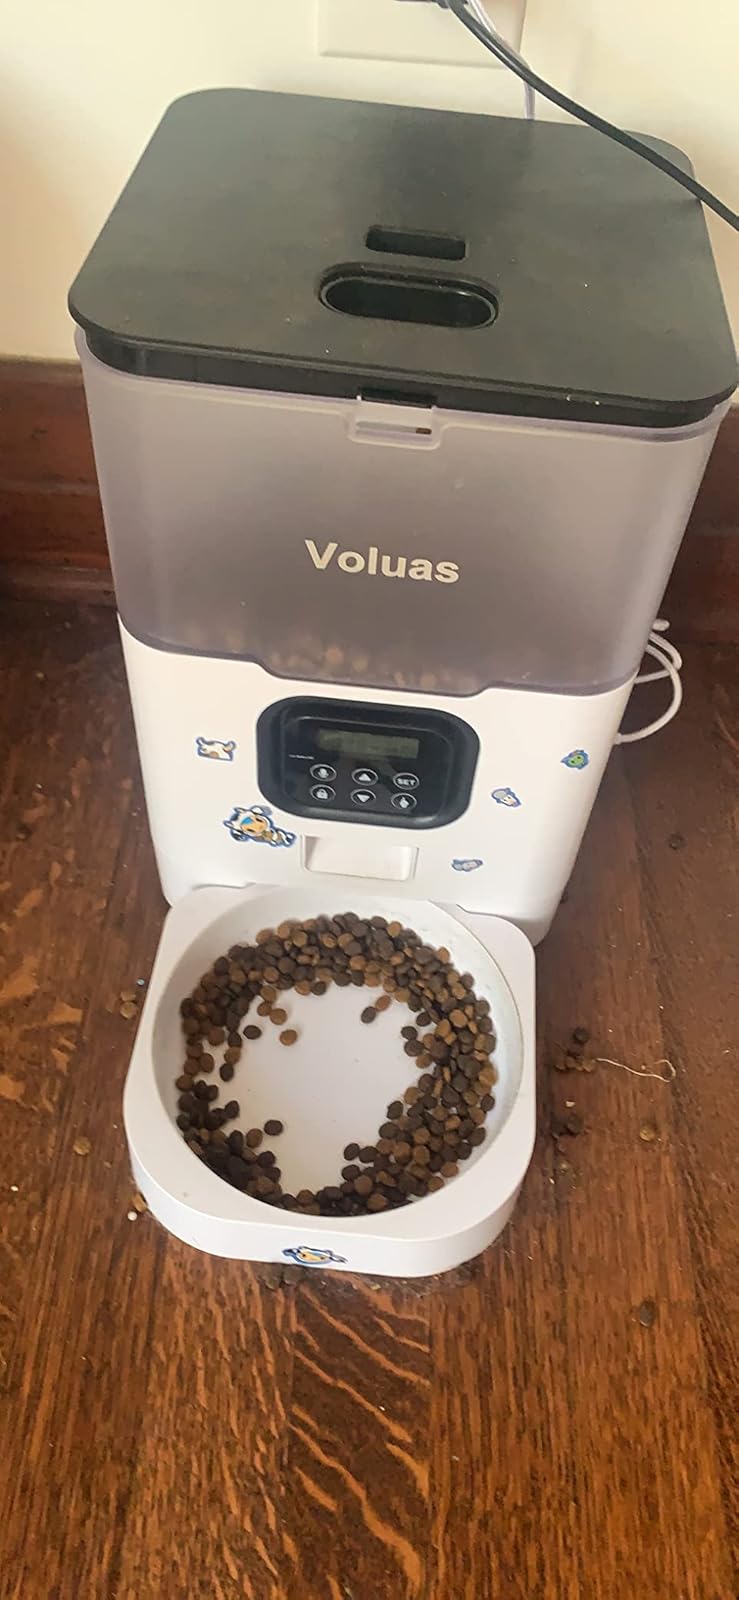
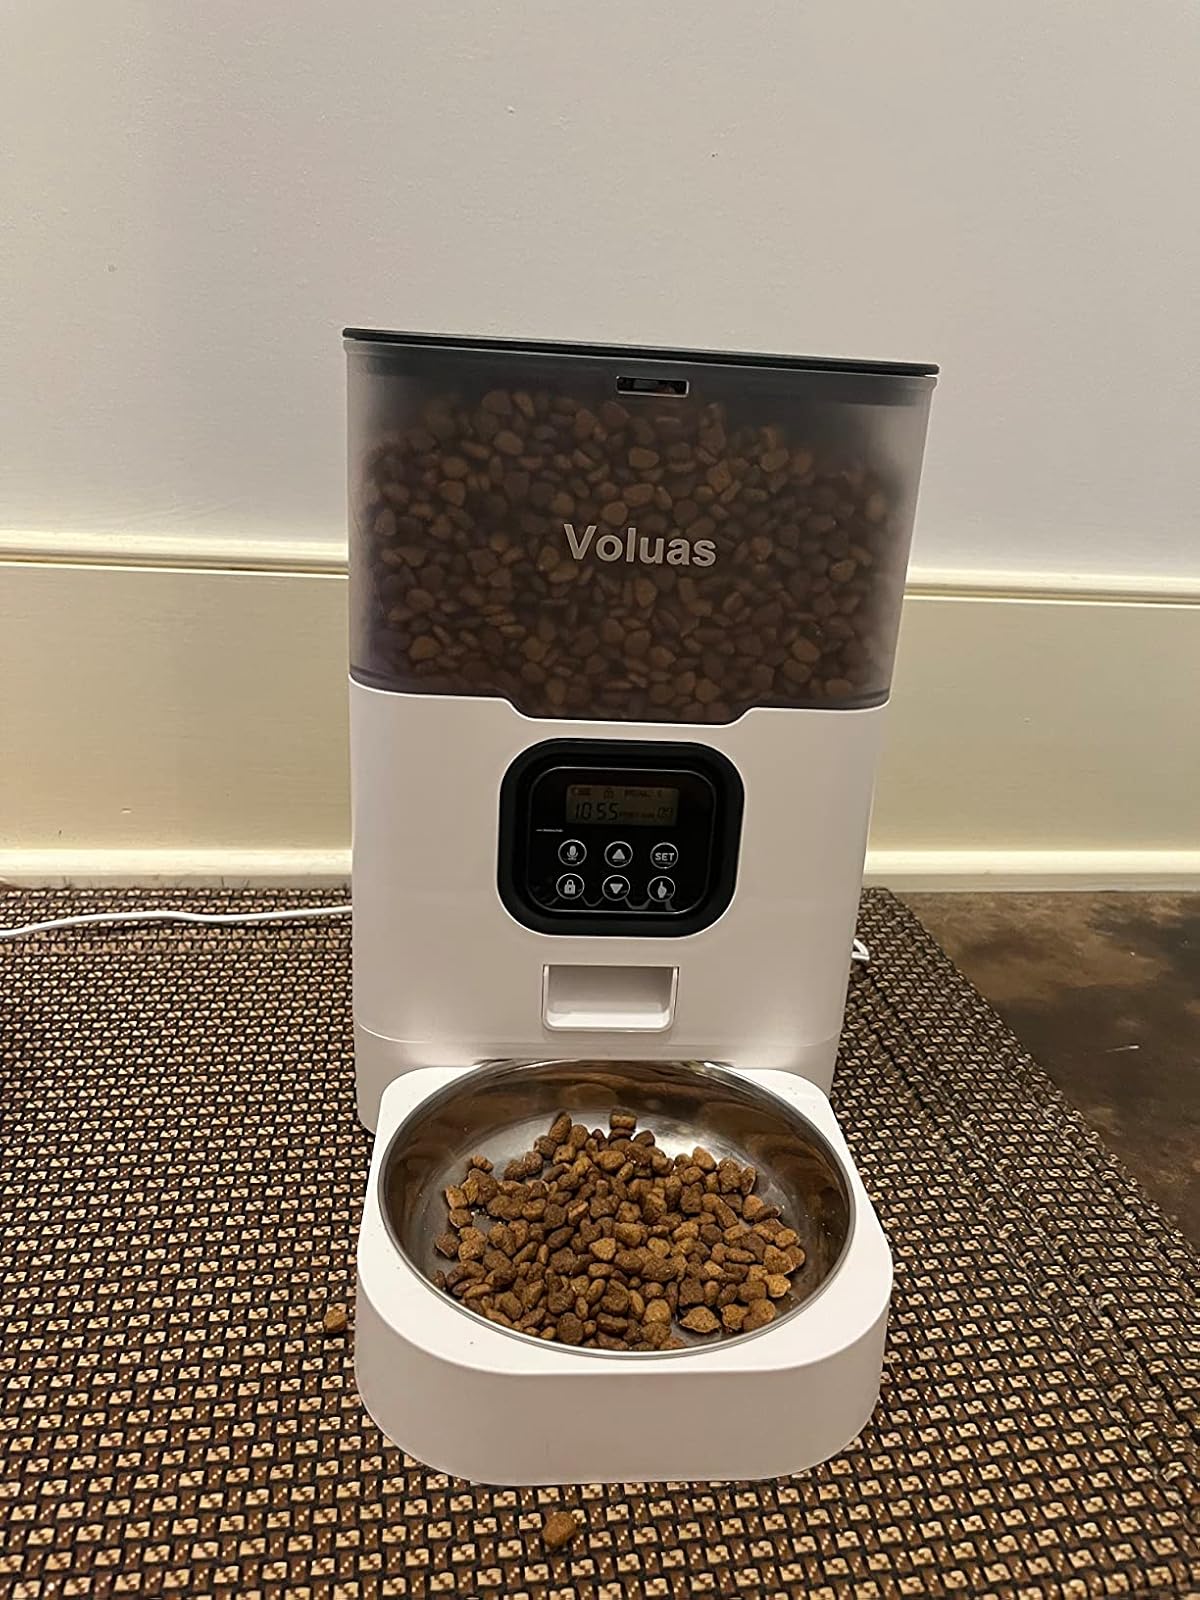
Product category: items_feeder
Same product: yes